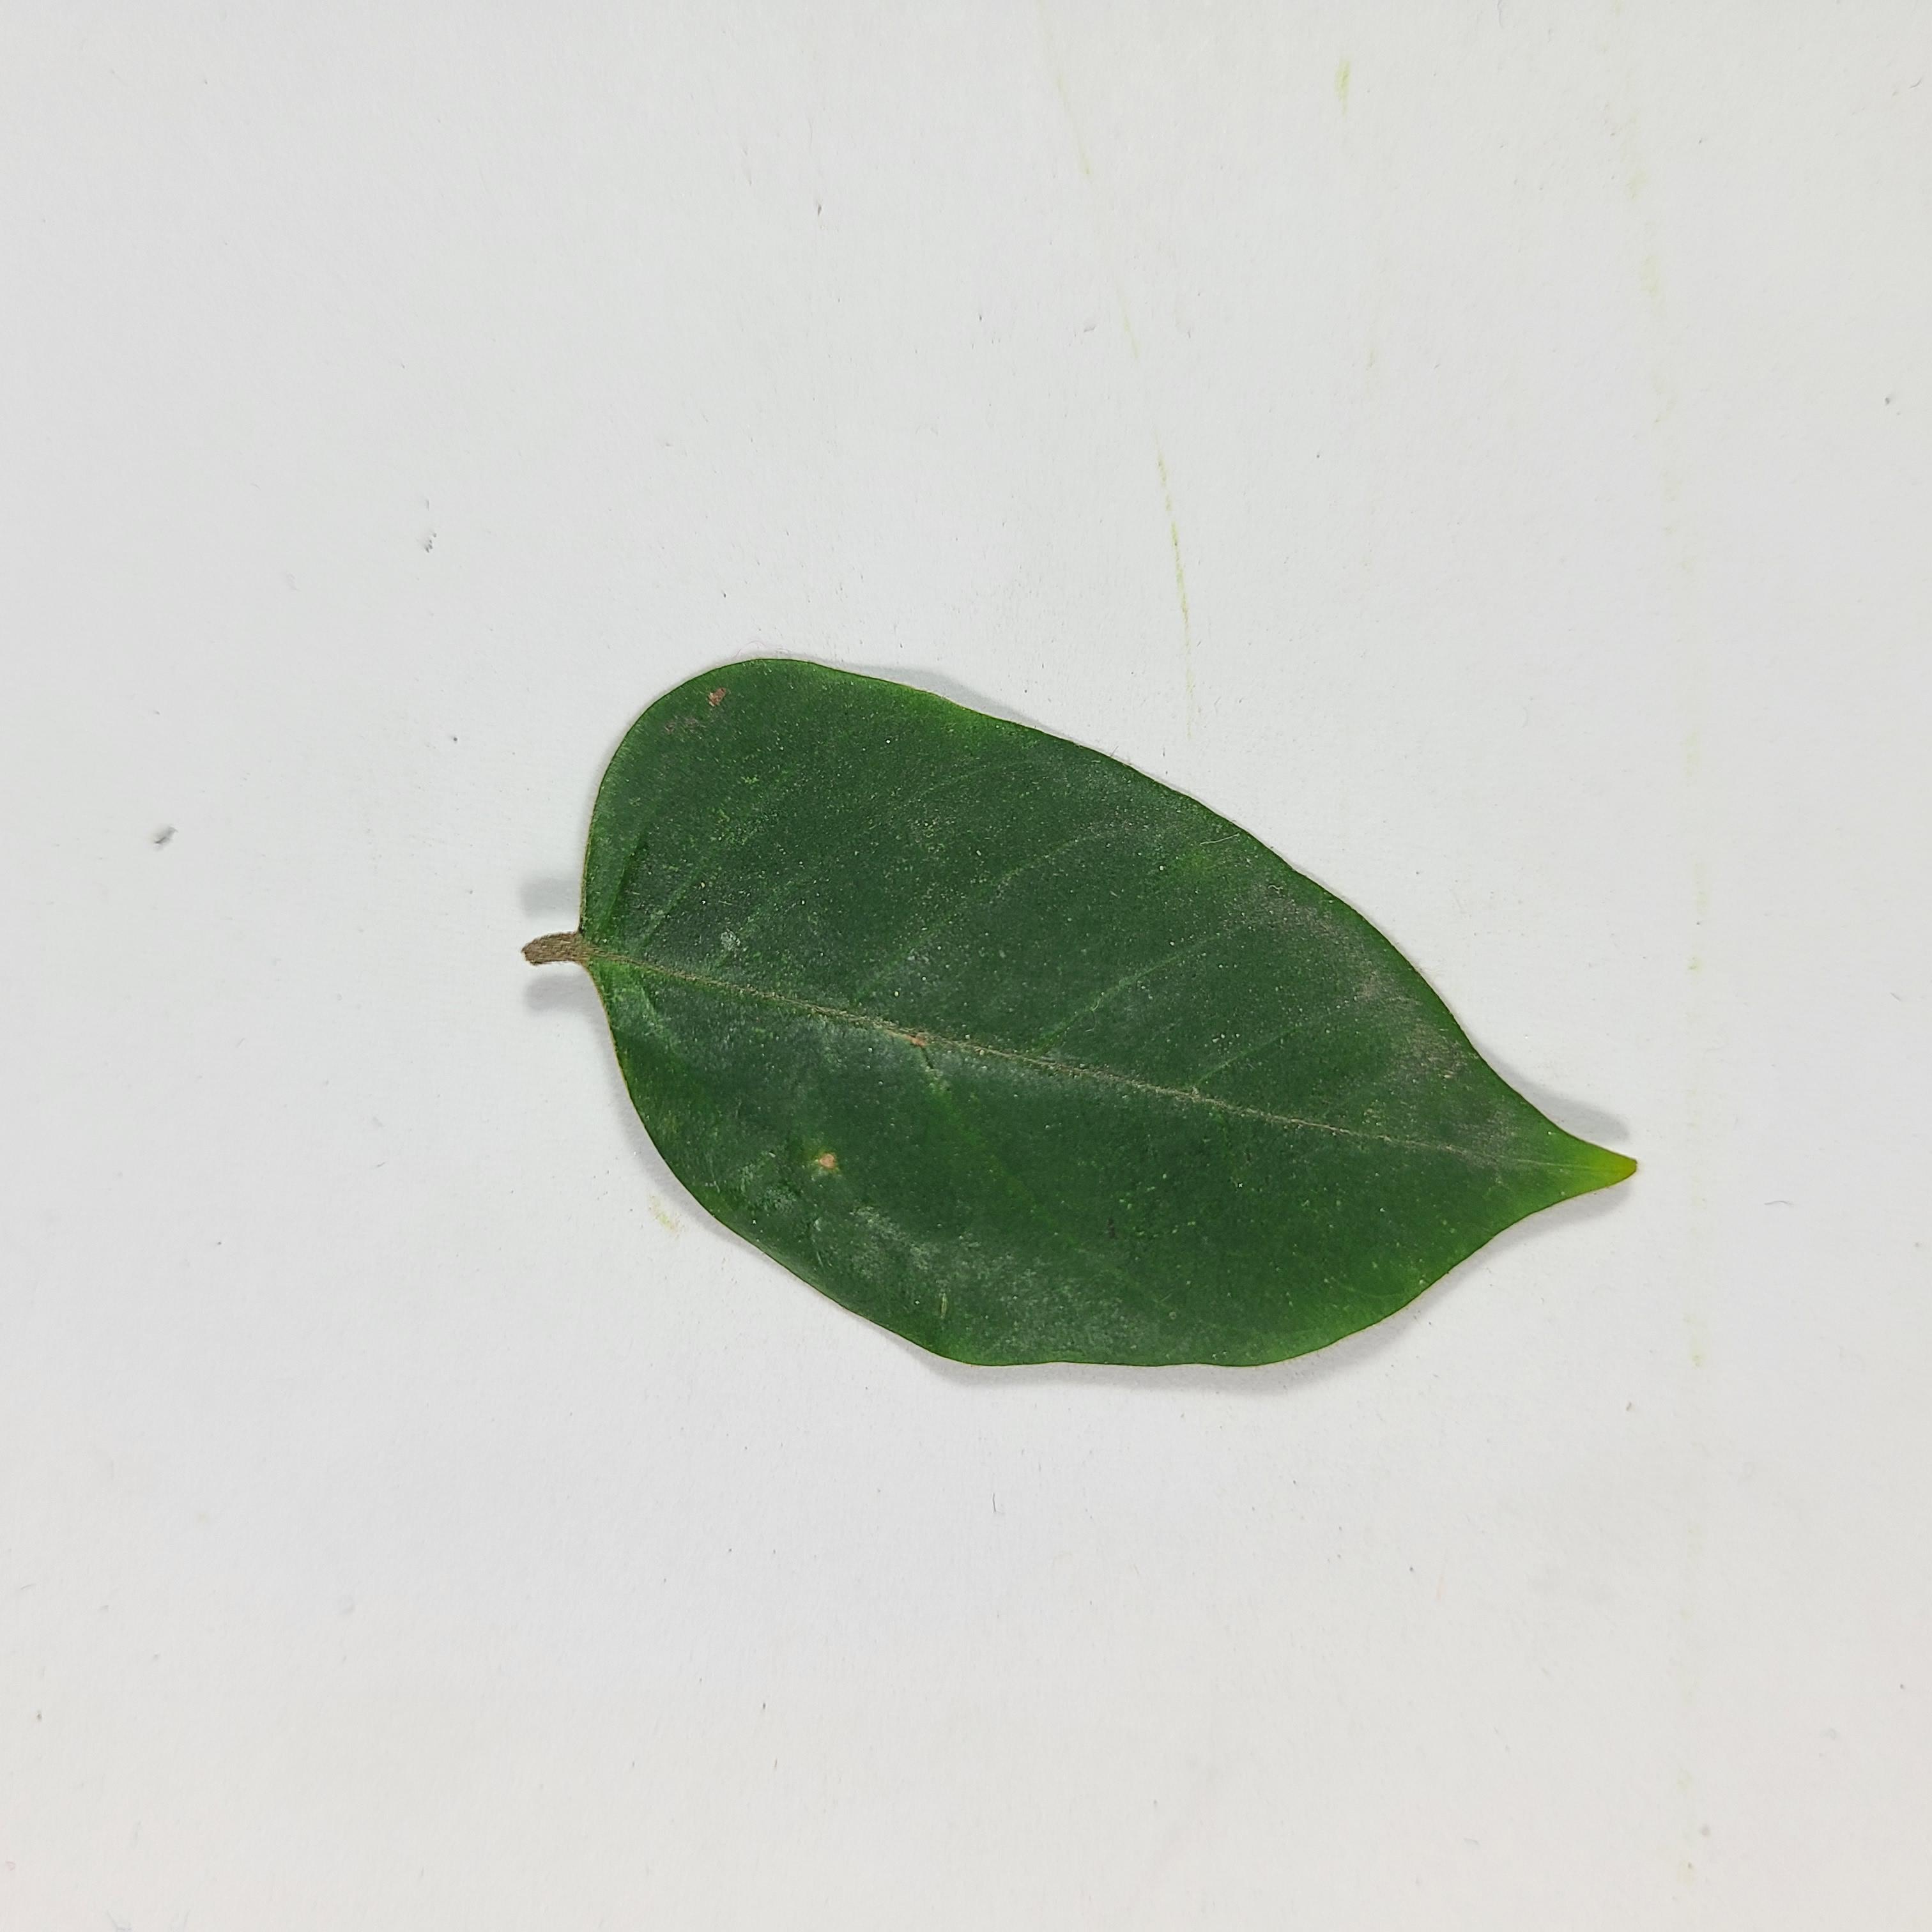
Label: Healthy Leaves